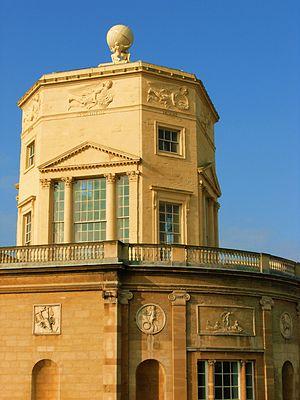
James Wyatt, était un architecte anglais, rival de Robert Adam dans le style néoclassique, qu'il surpassa de loin dans le style néogothique.
L'observatoire Radcliffe fut fondé dans le cadre de l'université d'Oxford, au Royaume-Uni, en 1772. Il doit son nom au médecin britannique John Radcliffe, ancien étudiant d'Oxford, qui laissa des legs pour que l'on pût construire différents édifices destinés à l'université.
Le Green Templeton College est l'un des collèges constitutifs de l'université d'Oxford, au Royaume-Uni. Il a la particularité de n'accueillir que des étudiants déjà diplômés. L'établissement englobe un célèbre monument architectural du XVIIIᵉ siècle : l'observatoire Radcliffe, inspiré de la tour des Vents d'Athènes.